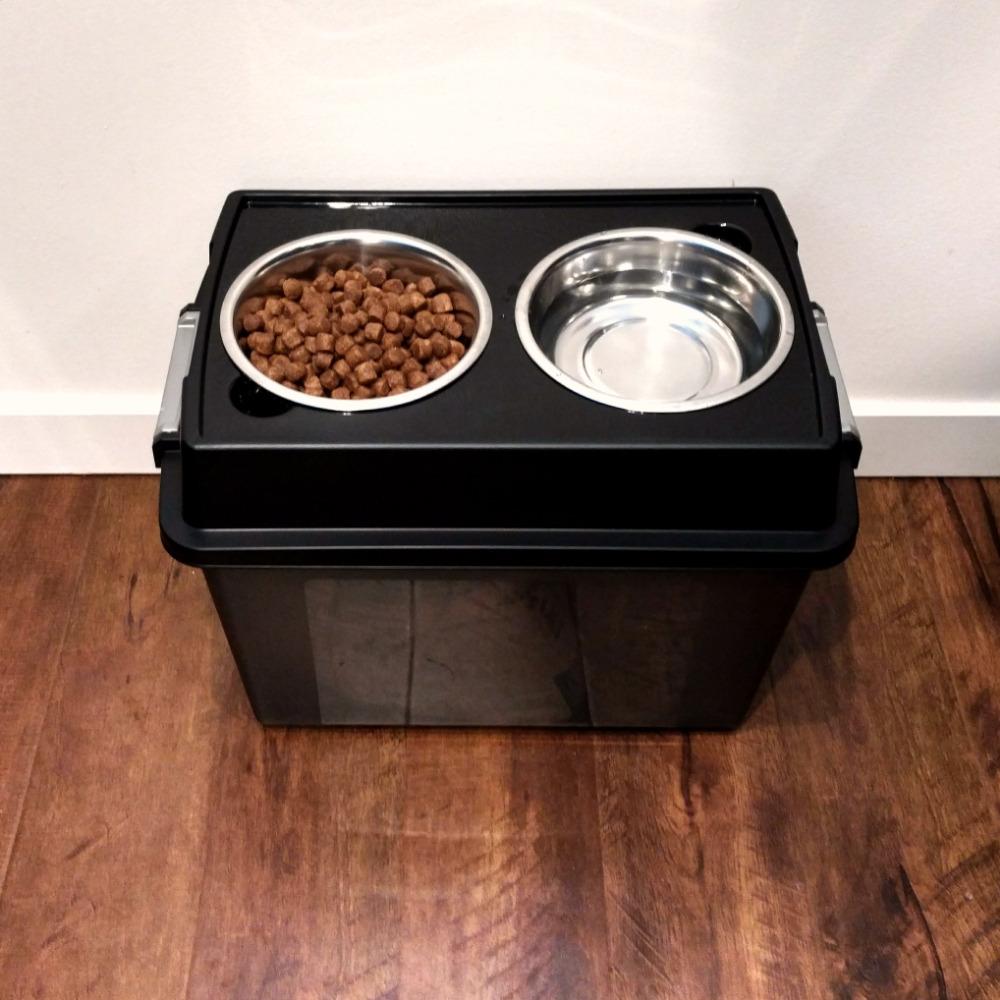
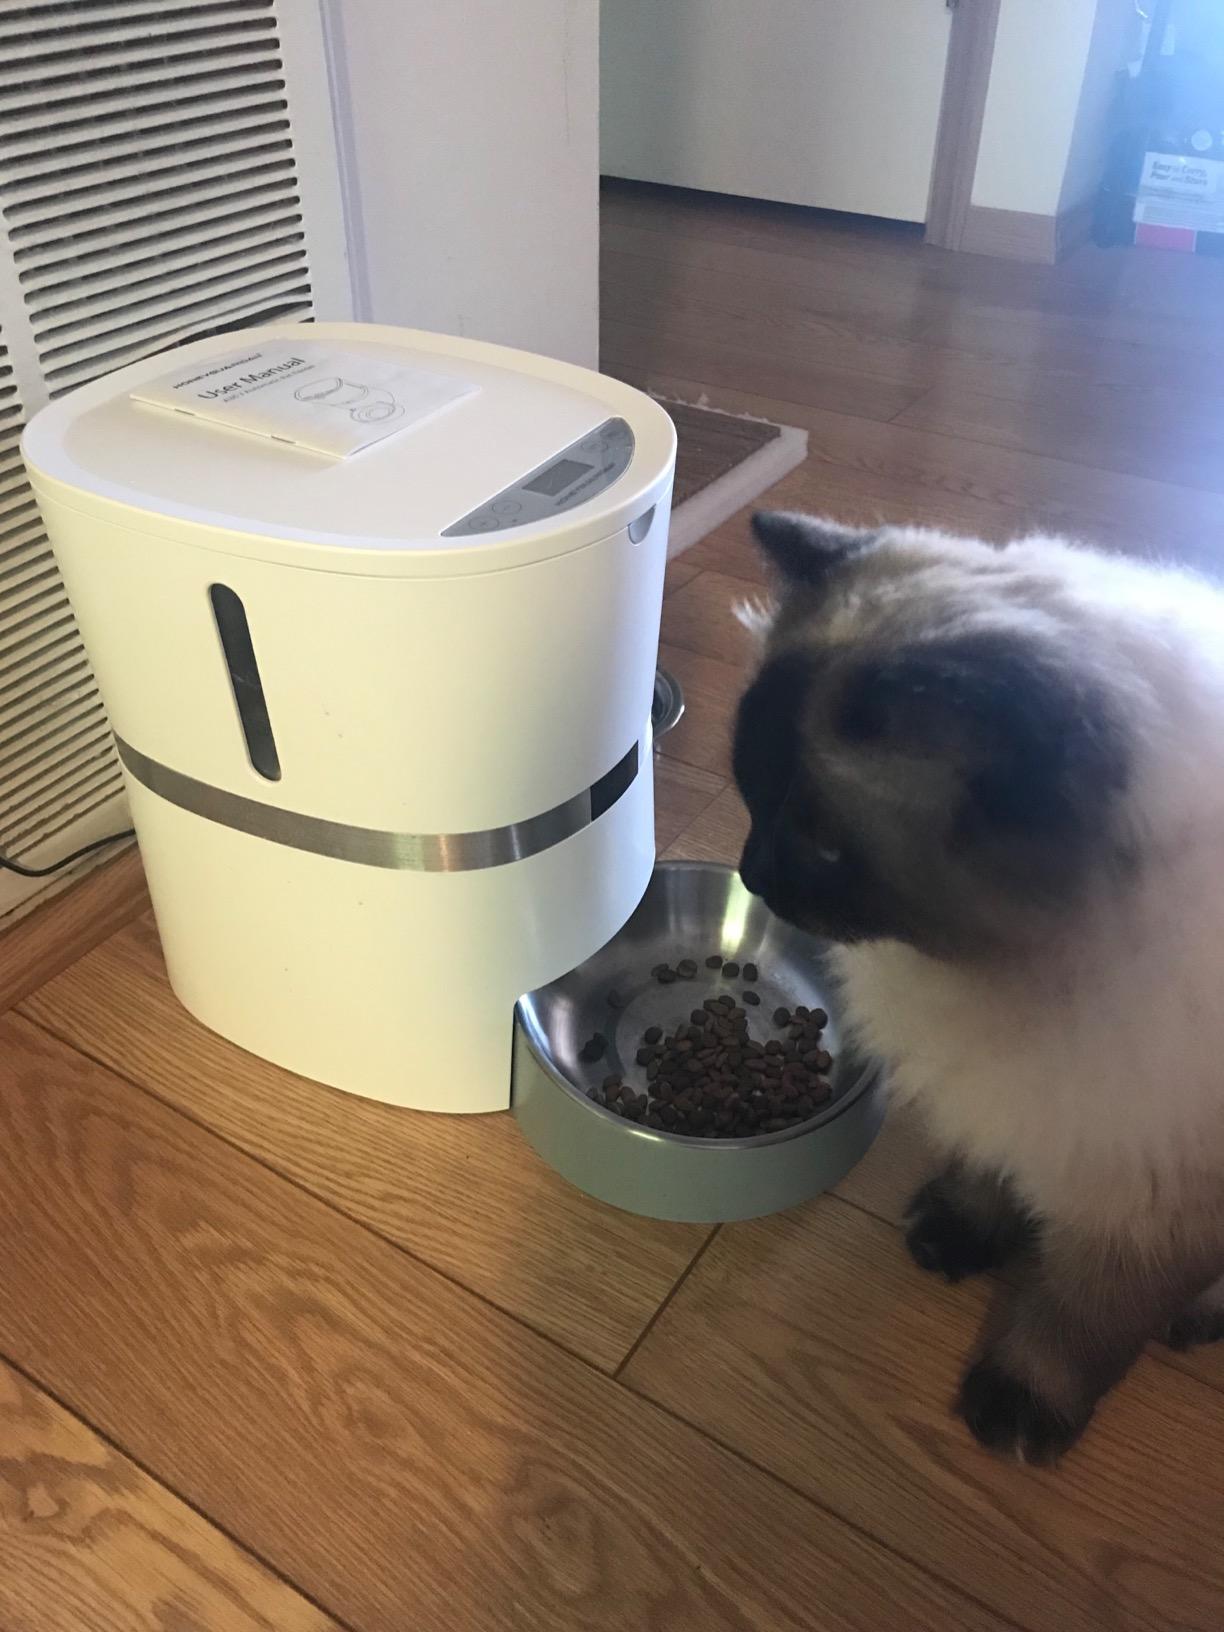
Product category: items_feeder
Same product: no